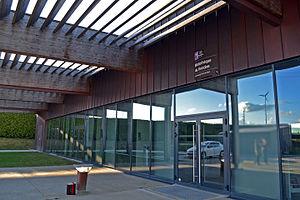
Antenne de la Bibliothèque du Finistère pour le pays de Morlaix à Sainte-Sève ouverte en 2014.
Sainte-Sève est une commune du département du Finistère, dans la région Bretagne, en France.